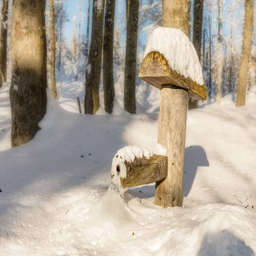
wooden well in the woods in winter